Harvinder Singh Marwa

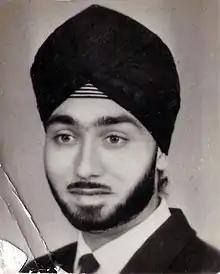
Harvinder Singh in 1967

Harvinder Singh Marwa (born 11 September 1943) is a Kenyan field hockey player. He competed at the 1968 Summer Olympics and the 1972 Summer Olympics. He is the brother of Kenyan hockey international Amarjeet Singh Marwa.